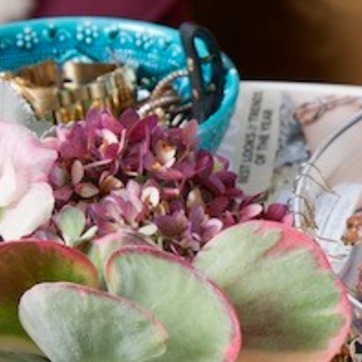
Material: foliage